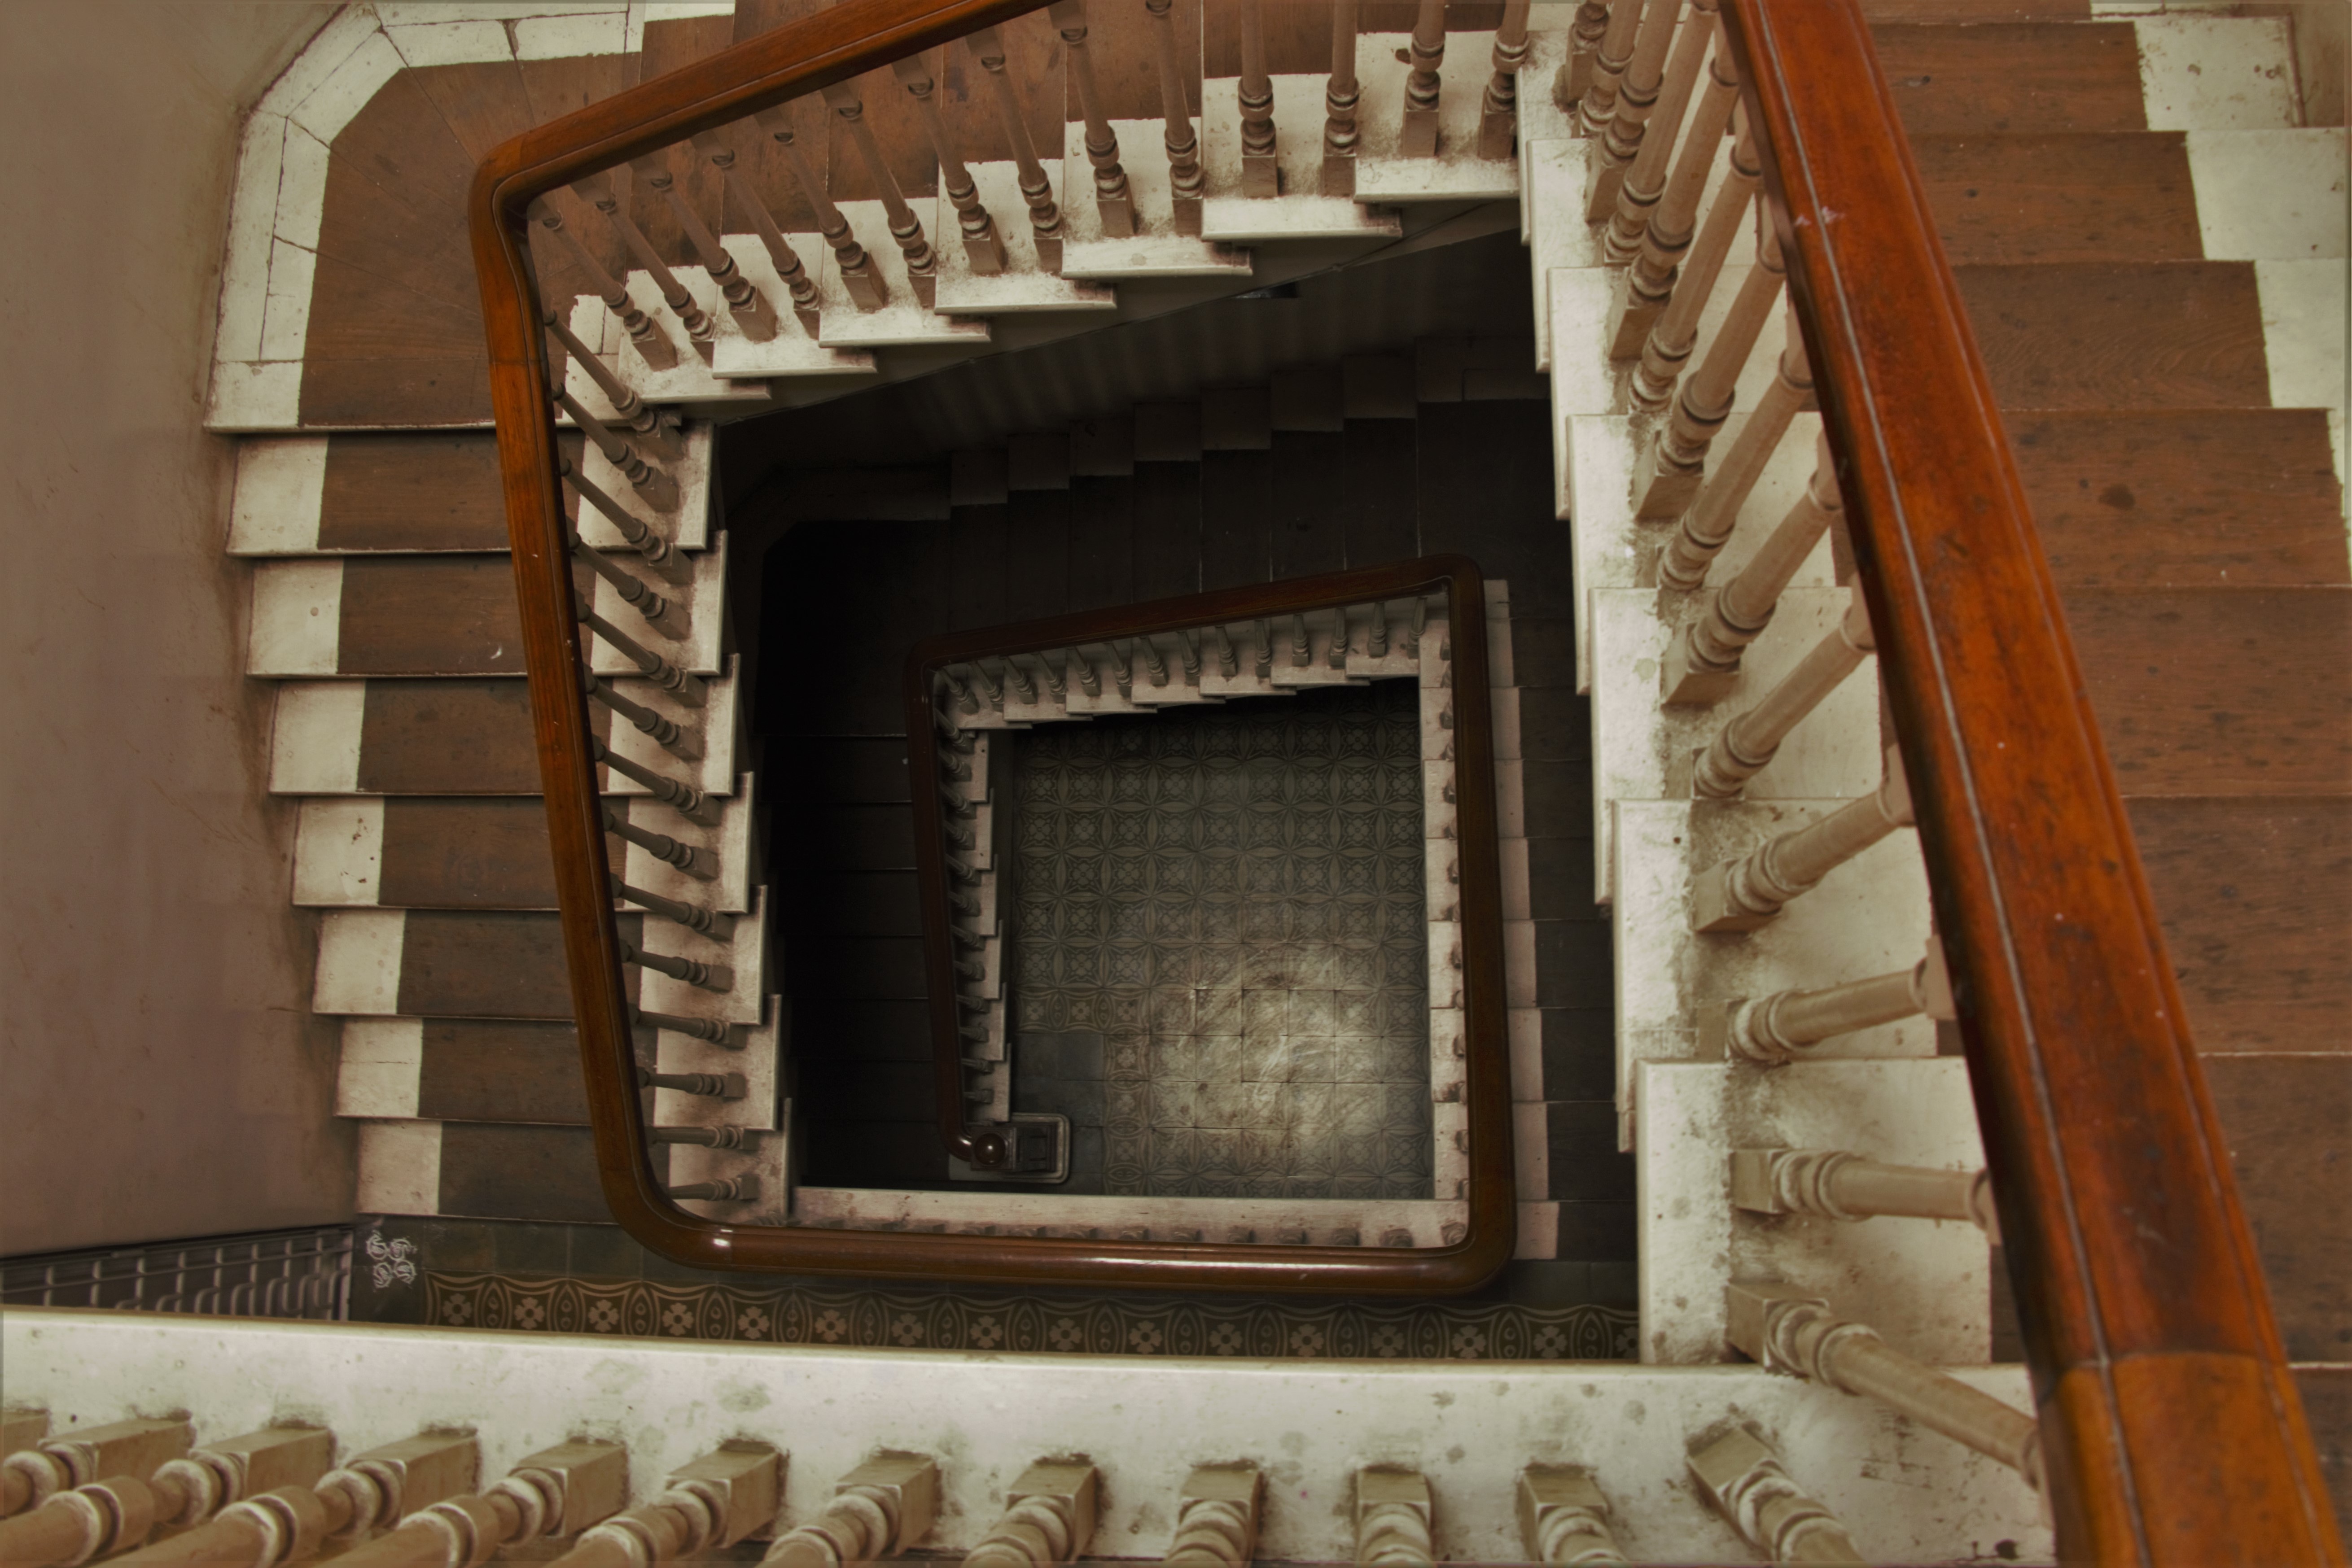
wood, mansion, house, floor, home, wall, arch, fireplace, property, living room, room, brick, interior design, stairs, estate, hearth, flooring, ancient history, baluster